Glomeris marginata

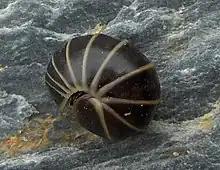
"G. marginata" just beginning to unroll from its defensive posture

As in other species in the order Glomerida, the collum is reduced in size in this species, whereas the second tergite (also called the thoracic shield) is enlarged to nearly twice the size of the following tergites. When fully rolled into a ball, these millipedes hide the head and collum inside the ball, with the anal shield covering the anterior margin of the thoracic shield. When fully enrolled, "G. marginata" forms a "pill" shaped like an oblate spheroid rather than a sphere, with the diameter in the vertical plane slightly larger than the width along the transverse axis.